Museums in Basel

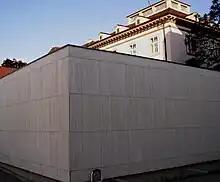
Basel Museum of Ancient Art and Ludwig Collection, rear annex with roof lighting

The public art collection was installed in the upper story of the Museum on Augustinergasse in 1849. Its continuing growth led to increasing spatial demands that could not be met at that location. In 1936, after a planning period of roughly three decades, the art collection moved into the Kunstmuseum Basel. Satellite locations had already been established in 1922 at the Augustinerhof on Augustinergasse (collection of prints and drawings) and at the Bachofenhaus on Cathedral Square (Bachofen Collection with additional holdings). The greater part of the art collection was temporarily housed in the Kunsthalle from 1928 until 1936. The Kunstmuseum's gallery of paintings and collection of prints and drawings comprise the largest and most significant public art collection in Switzerland. With an emphasis on paintings and drawings by artists of the Upper Rhine from 1400 to 1600 (Holbein family, Witz, Cranach the Elder, Grünewald) and art of the 19th to 21st centuries (Böcklin, van Gogh, Cézanne, Gauguin, Cubism with Picasso and Braque, German Expressionism, postwar American art), it also ranks as one of the leading international museums of its kind. Since the removal of the art collection to new quarters, the Museum on Augustinergasse has served as the exclusive domain of the Natural History Museum and the Museum of Cultures/Museum of Ethnology (Völkerkundemuseum/Museum der Kulturen). A major expansion of the public museum collections occurred in 1961 with the founding of the Basel Museum of Ancient Art and Ludwig Collection (Antikenmuseum Basel und Sammlung Ludwig). This new institution combined previous holdings from the Historical Museum (small artifacts of antiquity) and Kunstmuseum (sculptures) with acquisitions from private collections, which are displayed in two neoclassical villas located opposite the Kunstmuseum. The Museum of Ancient Art opened in the first villa in 1966 and expanded into the adjacent structure, also built by architect Melchior Berri, in 1988. It is the only Swiss museum devoted exclusively to the art of the Mediterranean area (mainly Egyptian, Etruscan, Greek, Italic and Roman cultures, as well as Levante and the Near East) from the 4th millennium B.C. to the 7th century A.D. The collections of Greek vases, Antique sculptures and Ancient Egyptian artifacts occupy a central position within its holdings.